Anna Vissi

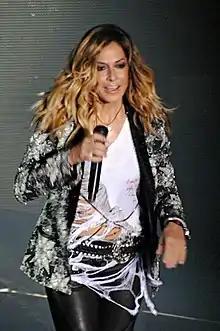
Anna Vissi in 2011

Anna Vissi (born 20 December 1957) is a Greek Cypriot singer. She studied music at conservatories and performed locally before moving to the professional scene in Athens, in 1973, where she signed with Minos and simultaneously collaborated with other musical artists and released promotional singles of her own while studying at the University of Athens. She has represented Greece in the Eurovision Song Contest in 1980 and 2006, and Cyprus in 1982.